Broad-billed parrot

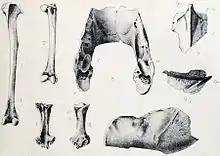
Subfossil leg bones, a mandible, and a sternum, 1893

Sexual dimorphism in beak size may have affected behaviour. Such dimorphism is common in other parrots, for example in the palm cockatoo and the New Zealand kaka. In species where it occurs, the sexes prefer food of different sizes, the males use their beaks in rituals, or the sexes have specialised roles in nesting and rearing. Similarly, the large difference between male and female head size may have been reflected in the ecology of each sex, though it is impossible to determine how.